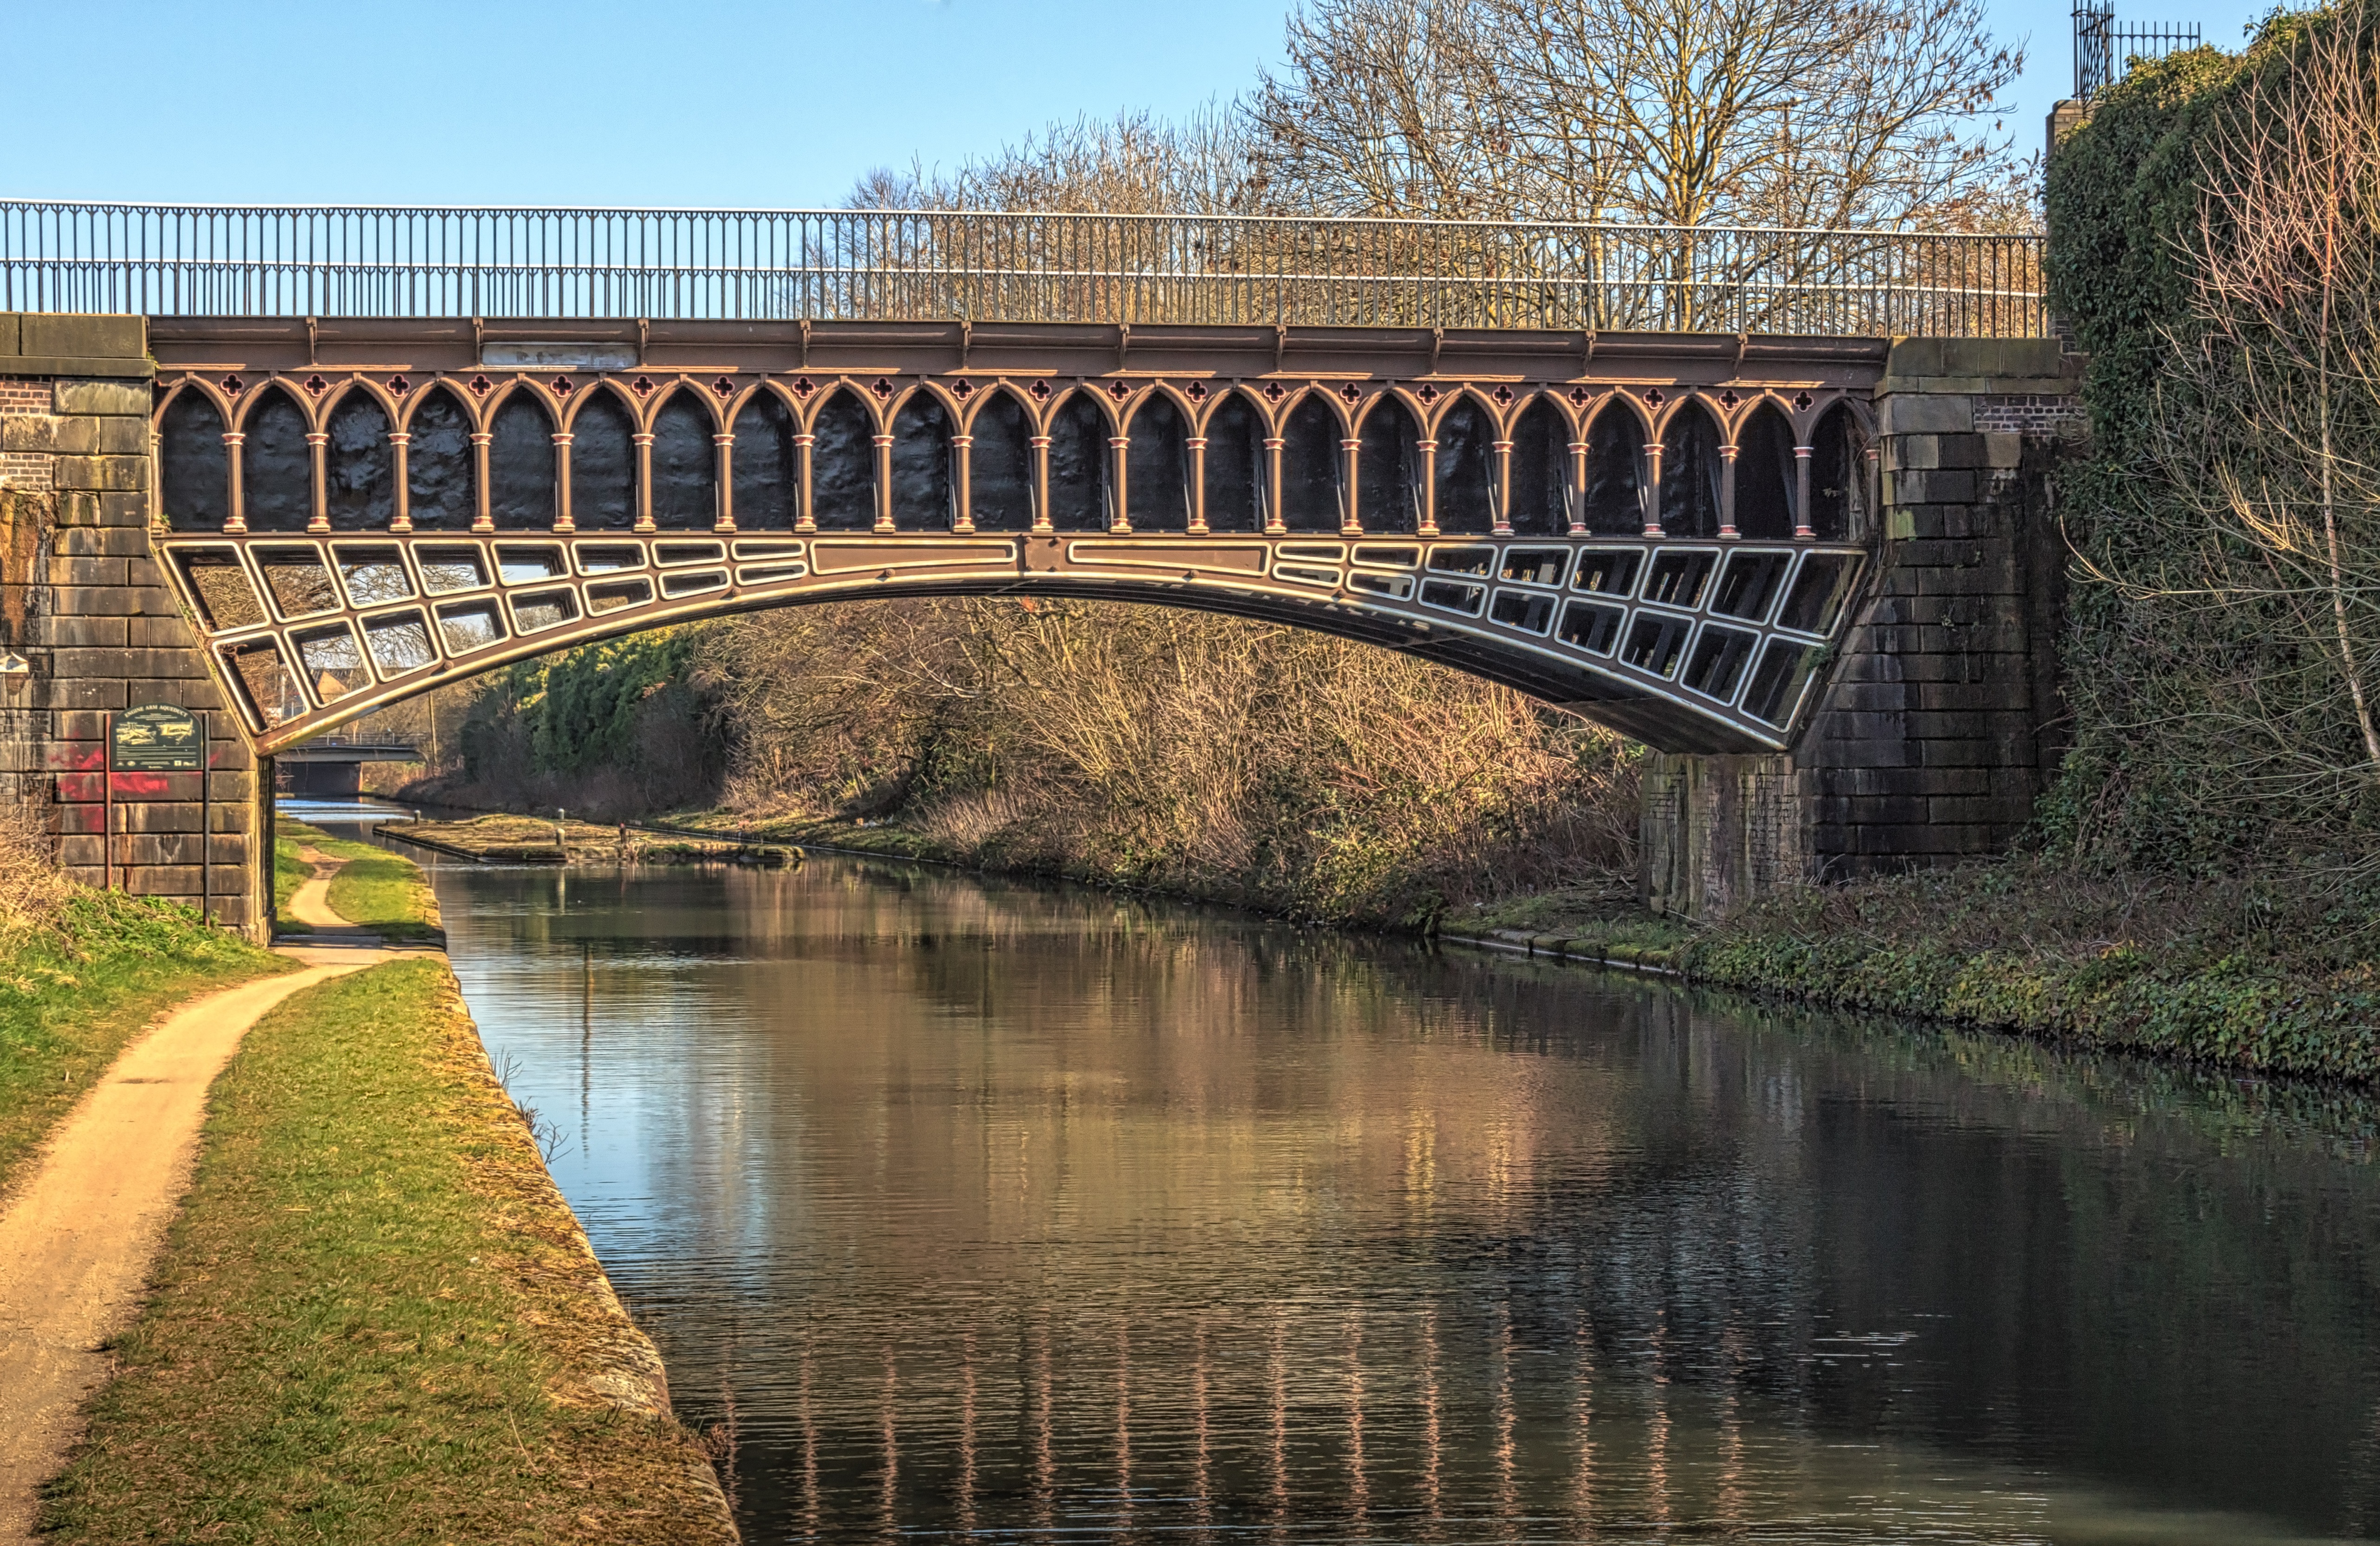
water, bridge, river, canal, transport, reflection, reservoir, waterway, viaduct, moat, aqueduct, arch bridge, reflecting pool, truss bridge, nonbuilding structure, engine arm, smethwick